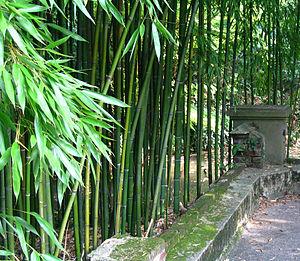
Une bambouseraie est un parc où l'on cultive différentes variétés de bambous.
Le jardin tropical de Paris est un espace vert de Paris, en France. Implanté à l'extrémité orientale du bois de Vincennes. Il occupe le site de l'ancien jardin d'essai colonial, créé à la fin du XIXᵉ siècle pour accroître la production agricole dans les colonies françaises.